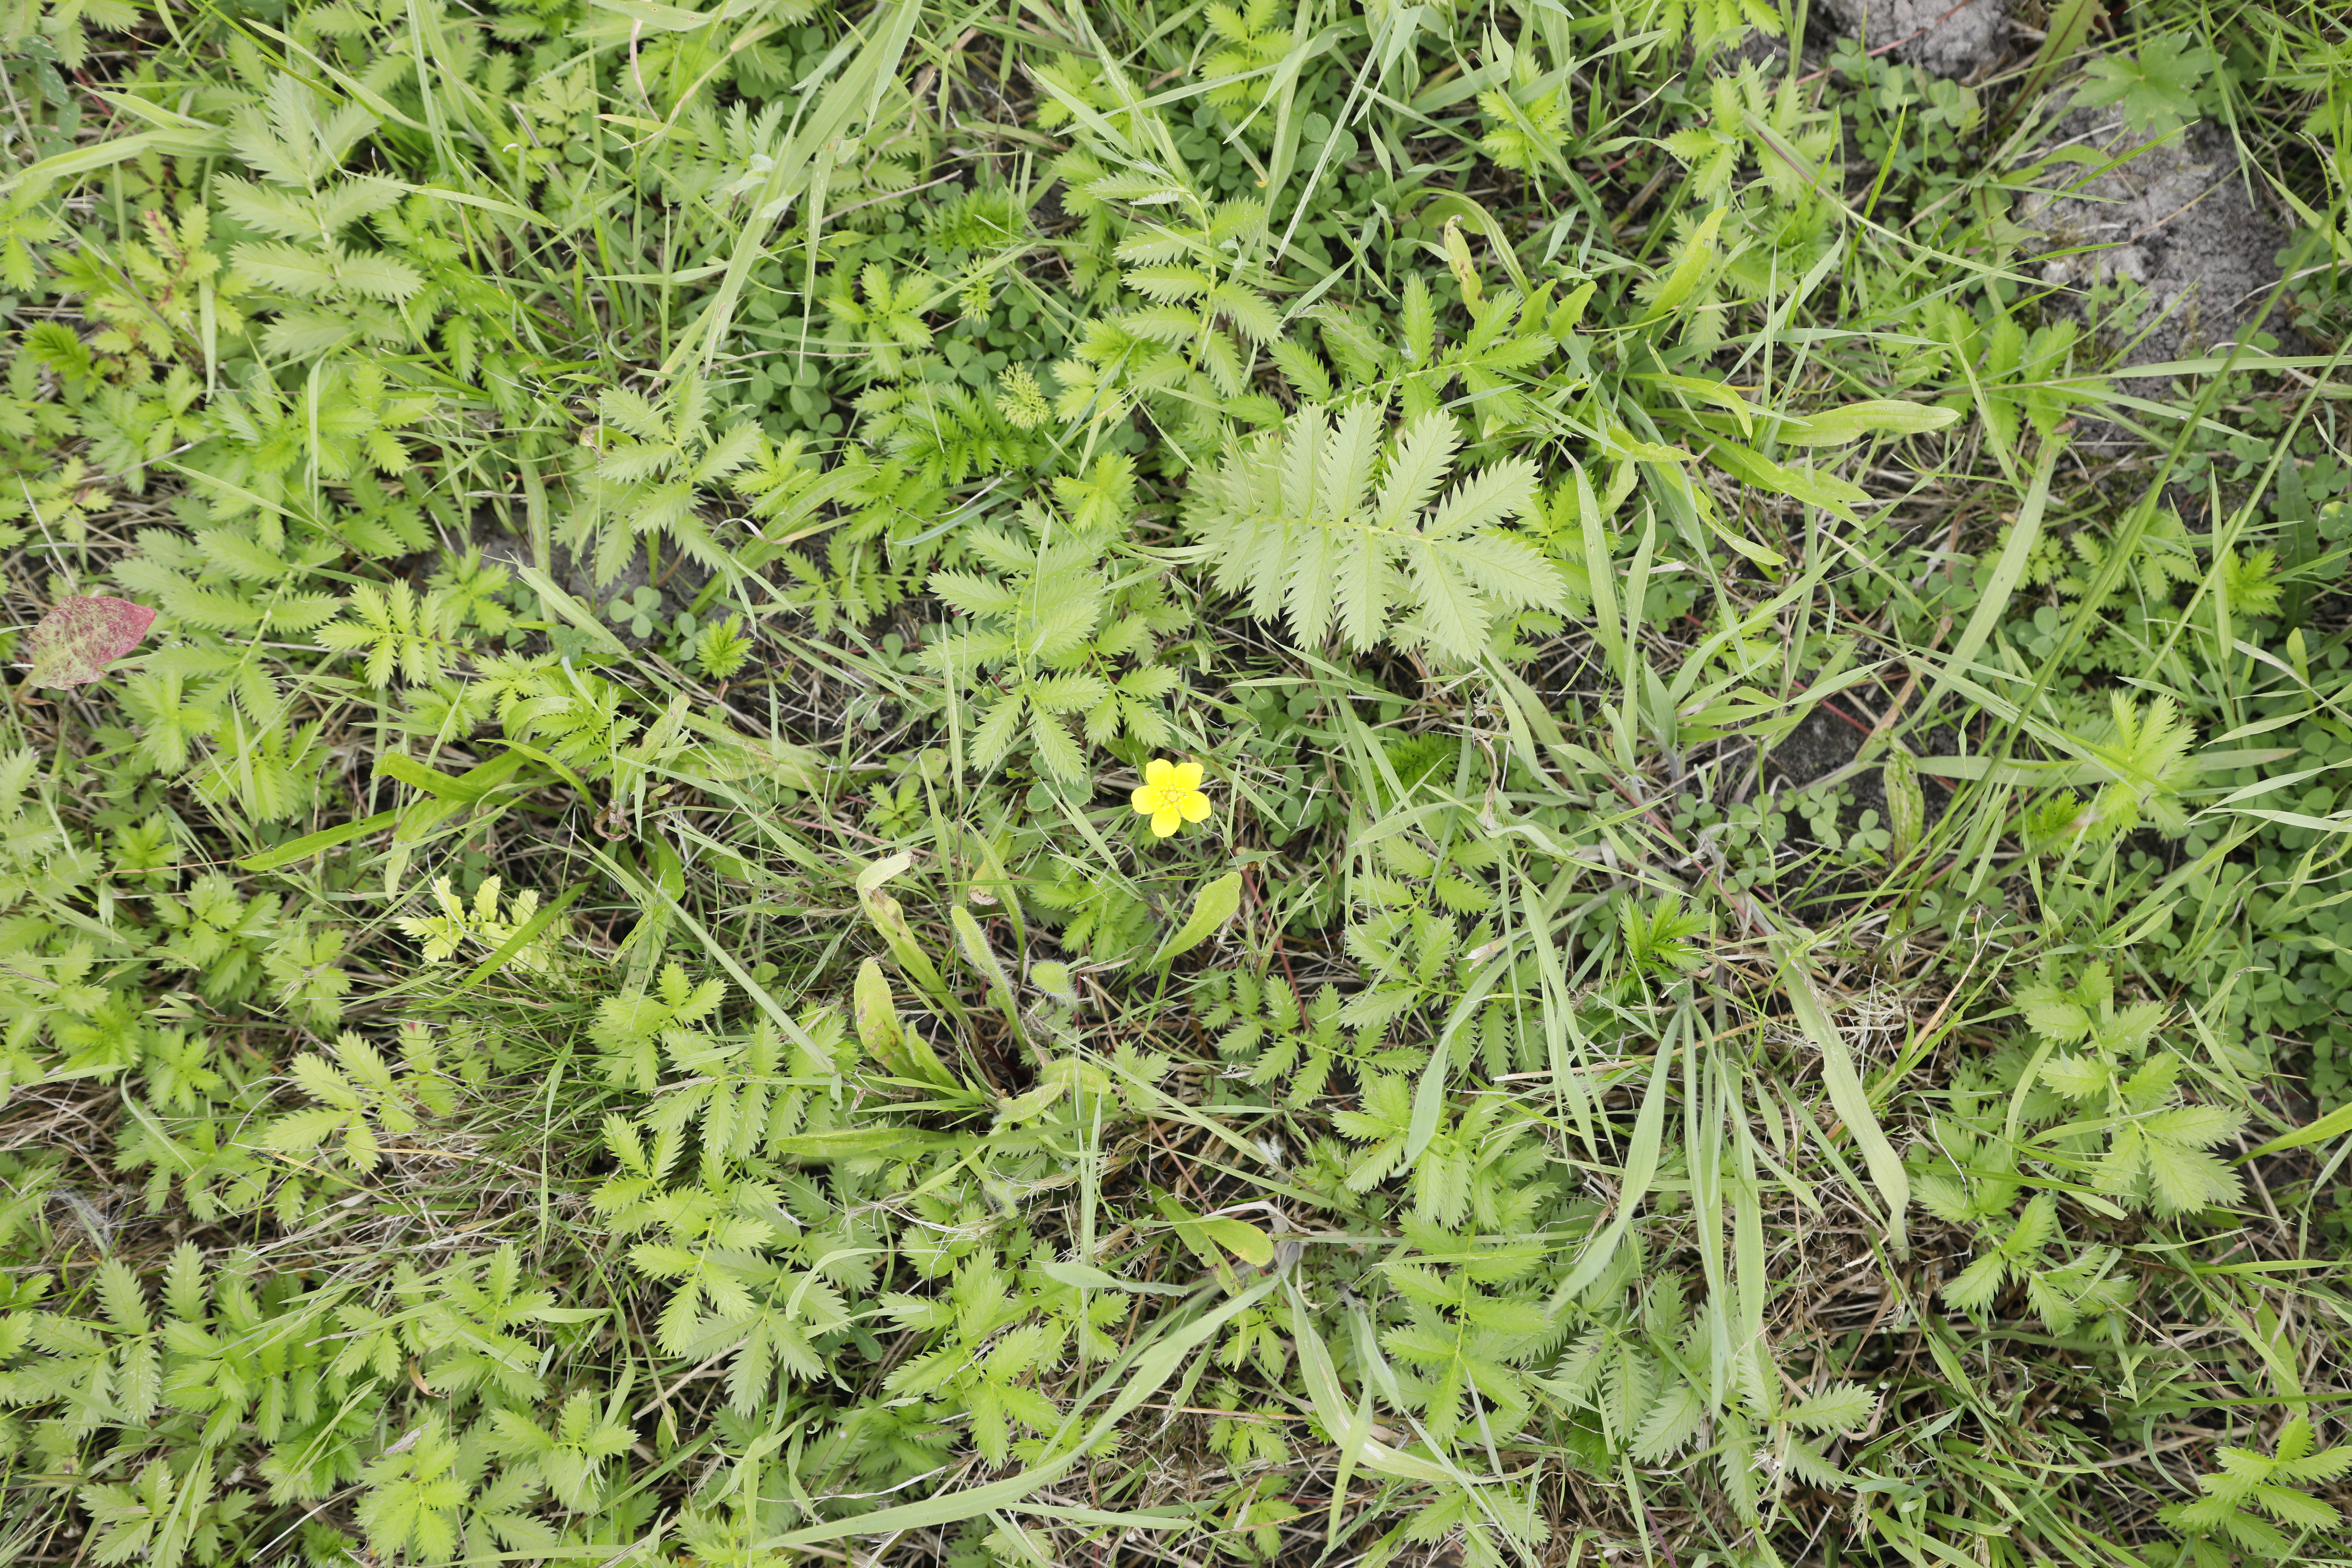
Plant species: Argentina anserina